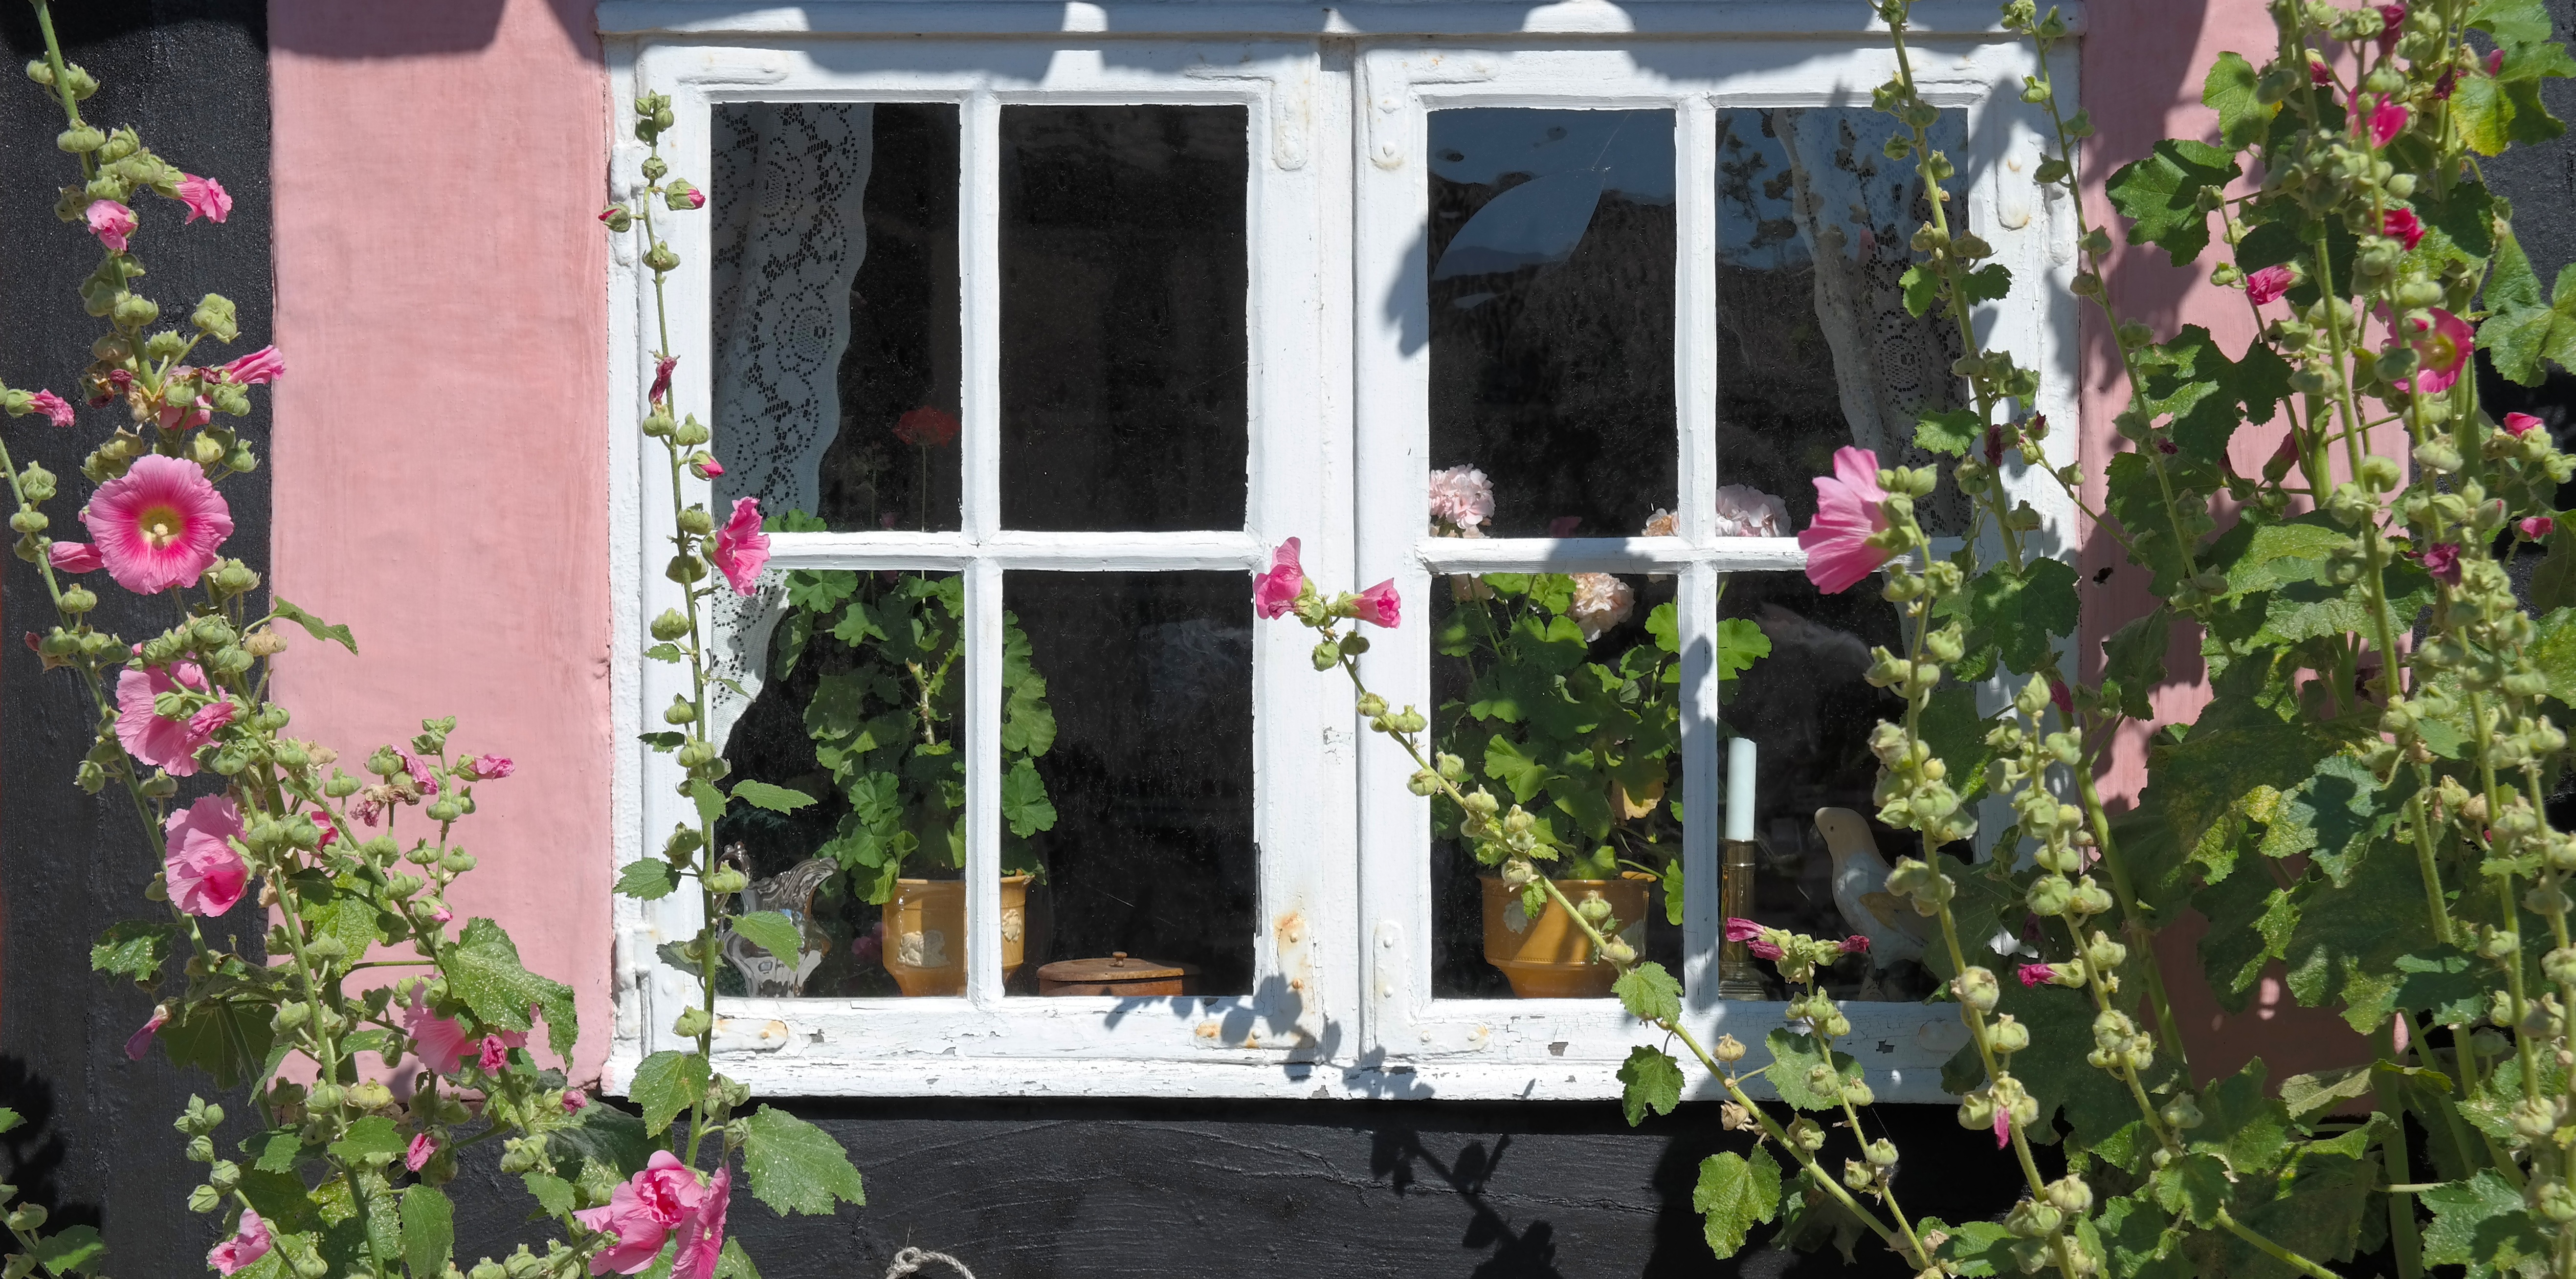
house, flower, window, old, porch, cottage, backyard, garden, flowers, denmark, floristry, bornholm, outdoor structure